High commissioner (Commonwealth)

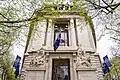
Australia House, home of the Australian high commission in London.

The first dominion high commissioner was appointed by Canada as its envoy in London. Previously, Sir John Rose, 1st Baronet, a Canadian businessman resident in London and former Canadian finance minister, had acted as the personal representative of the Canadian prime minister Sir John A. Macdonald, from 1869 to 1874 and then was given the title of Financial Commissioner from 1874 until 1880. Alexander Mackenzie, while he was prime minister, appointed Edward Jenkins a British Member of Parliament with links to Canada, to act as the government's representative in London as agent-general (1874–1876), followed by former Nova Scotia premier William Annand (1876–1878). When Macdonald returned to power in 1878 he requested to elevate the position of financial commissioner to resident minister, but was denied the request by the British government who instead offered to allow the designation of high commissioner. The Canadian government appointed Alexander Tilloch Galt as the first high commissioner of Canada to the United Kingdom in 1880.